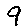
Label: 9